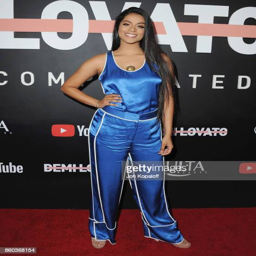
motivational speaker arrives at the premiere